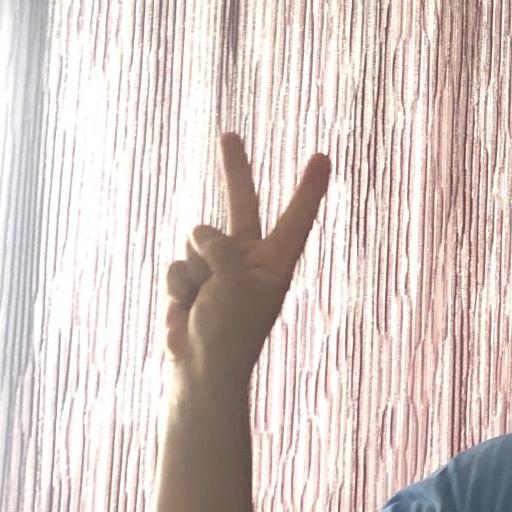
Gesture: peace